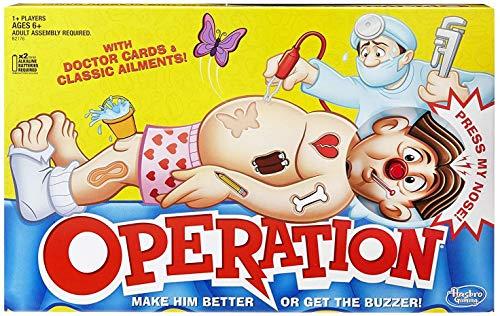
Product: Classic Operation Game
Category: Toys & Games | Games & Accessories | Board Games
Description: All-time skill and action game.
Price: $11.99
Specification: ProductDimensions:1.6x15.8x9.9inches|ItemWeight:1pounds|ShippingWeight:1.3pounds(Viewshippingratesandpolicies)|DomesticShipping:ItemcanbeshippedwithinU.S.|InternationalShipping:ThisitemcanbeshippedtoselectcountriesoutsideoftheU.S.LearnMore|ASIN:B01JF1VRL0|Itemmodelnumber:B2176|Manufacturerrecommendedage:6yearsandup|Batteries:2AAbatteriesrequired.(included)